Aramac State School

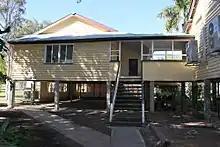
Domestic science building, 2014

Aramac State School received its domestic science classroom building in 1935. The highset timber-framed structure, clad in weatherboards, with a half-hipped roof clad in corrugated iron was built to the northeast of the original school and contained a cookery and dressmaking room , lined with vertical boards, with a coved ceiling and metal tie rod. Its south facing verandah was flyscreen lined, and return wings on the east and west sides accommodated a fitting room and laundry respectively. As part of this program of works, the back verandah of the teacher's residence was also enclosed and the kitchen extended.